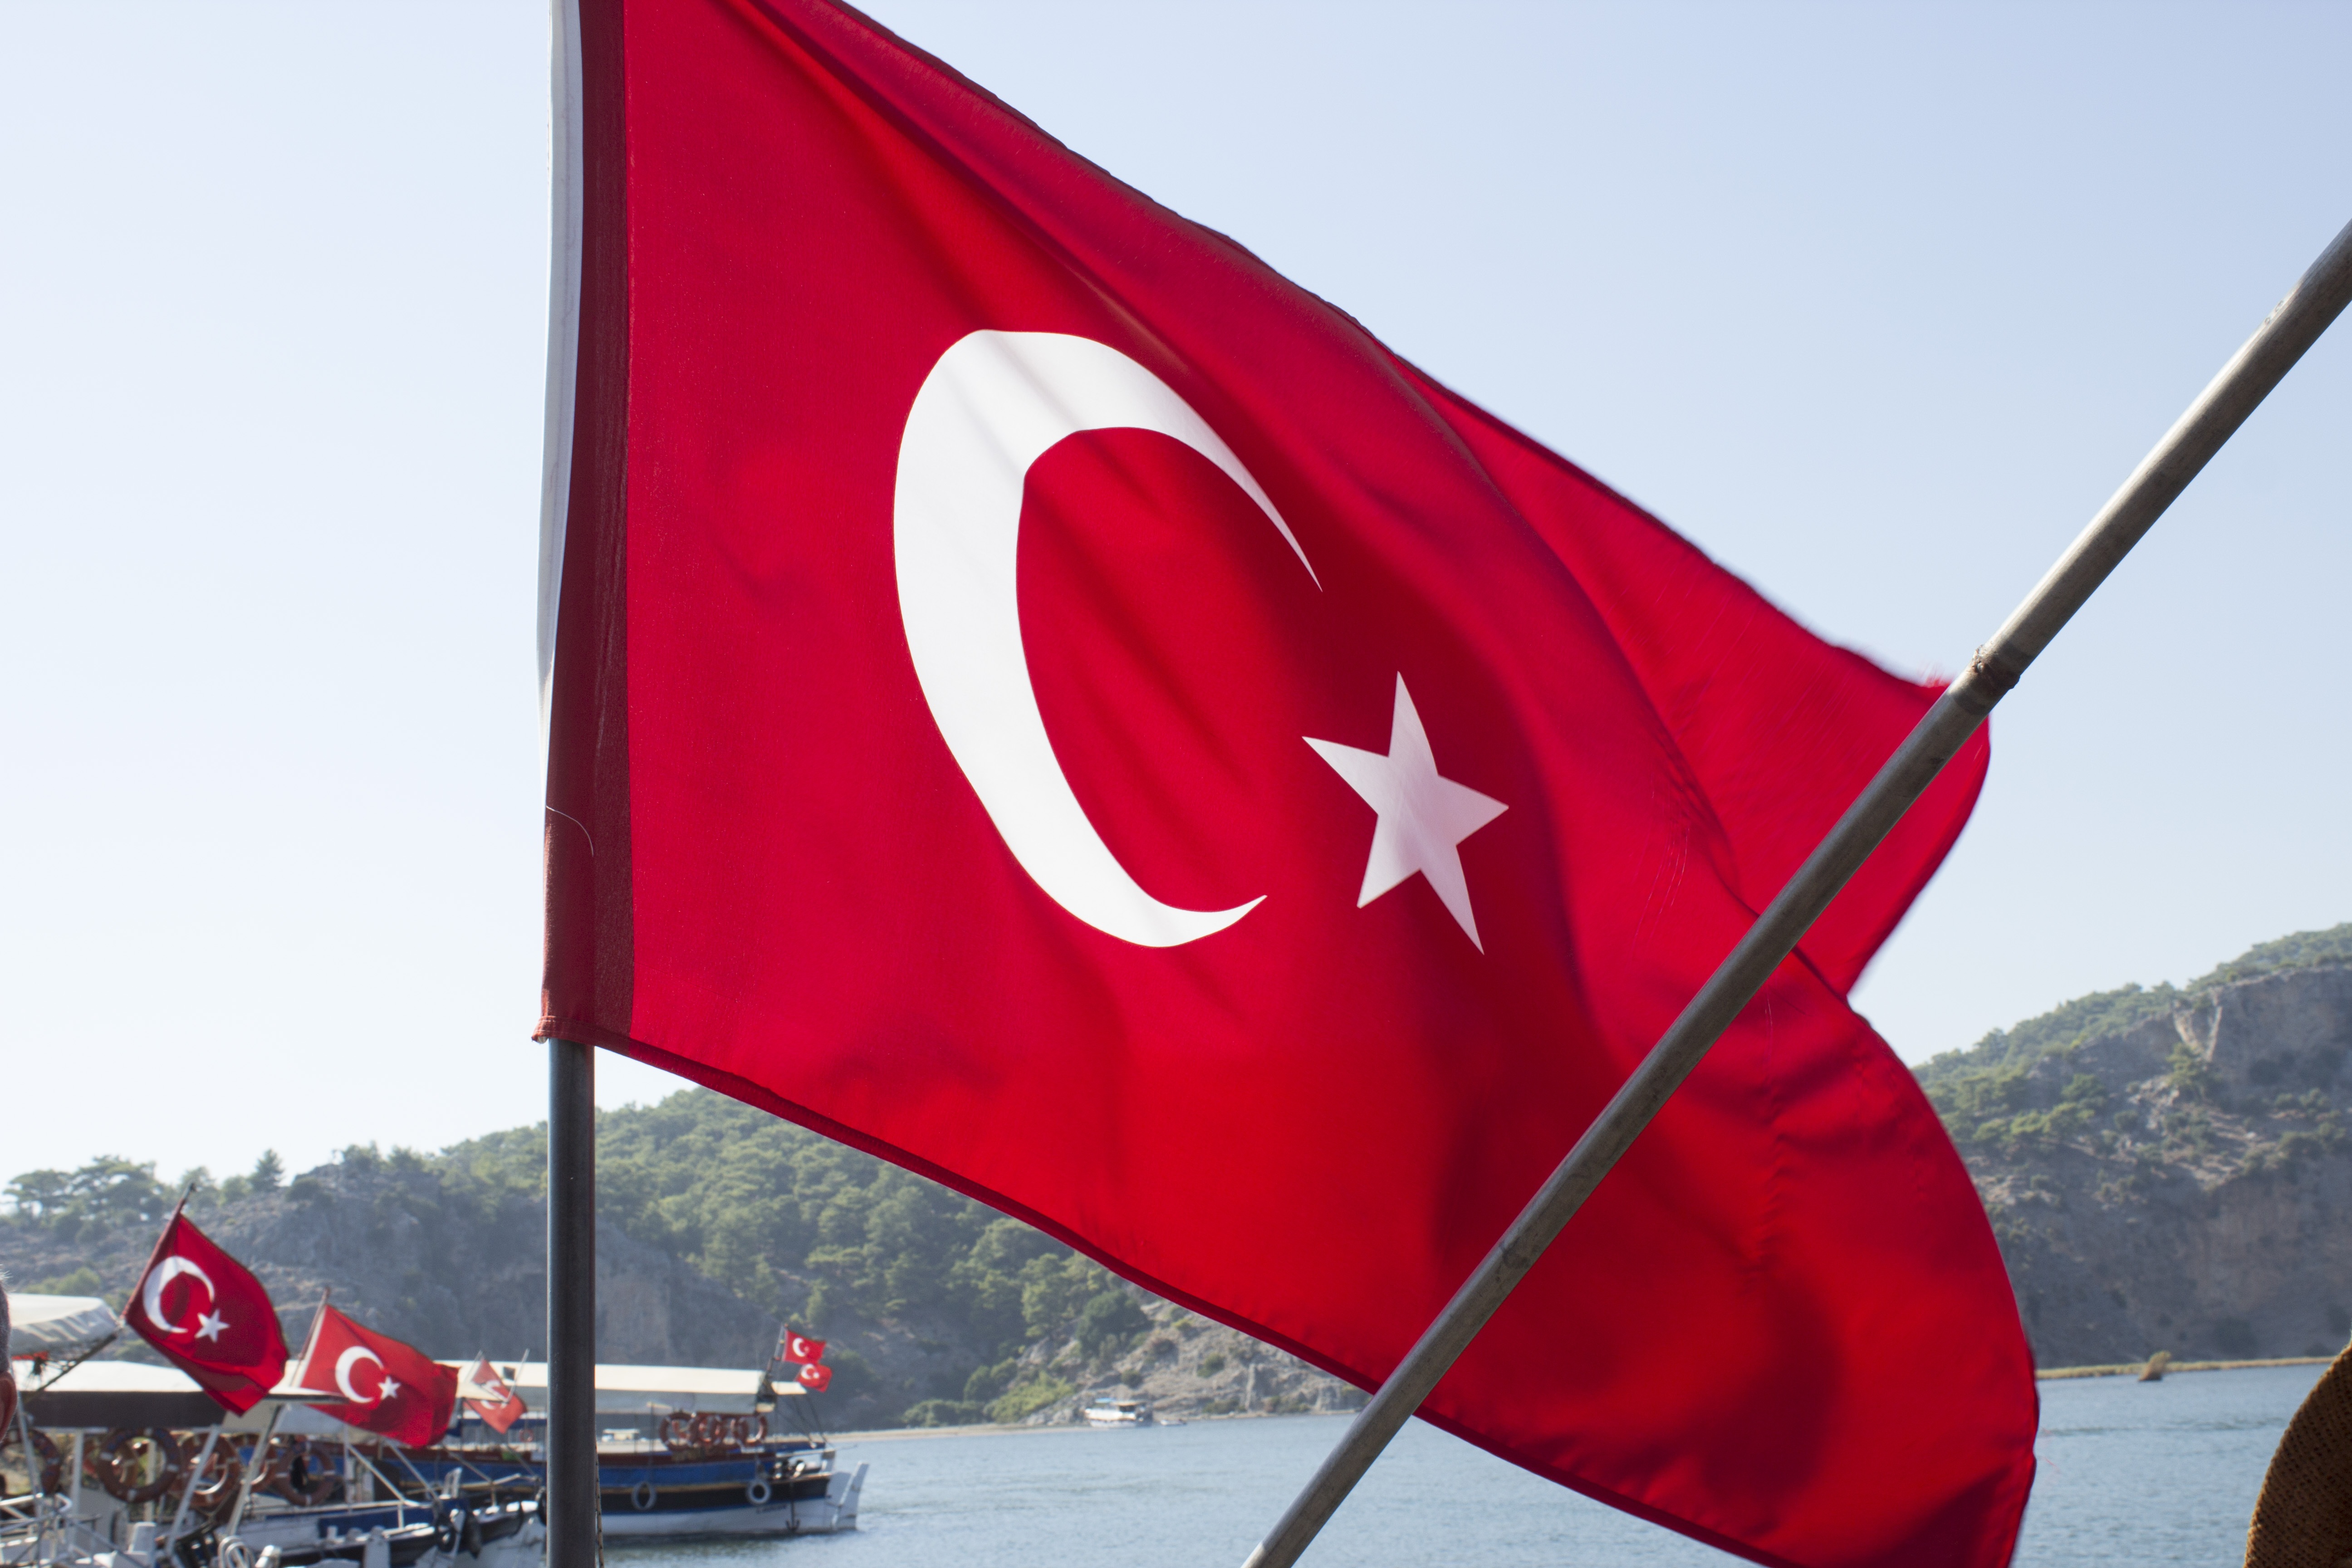
wind, advertising, country, europe, red, vehicle, mast, banner, flag, signage, national, sail, turkey, icon, nation, red flag, turkish, traffic sign, flag of the united states